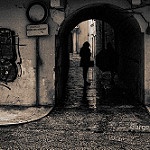
Scene: Outdoor